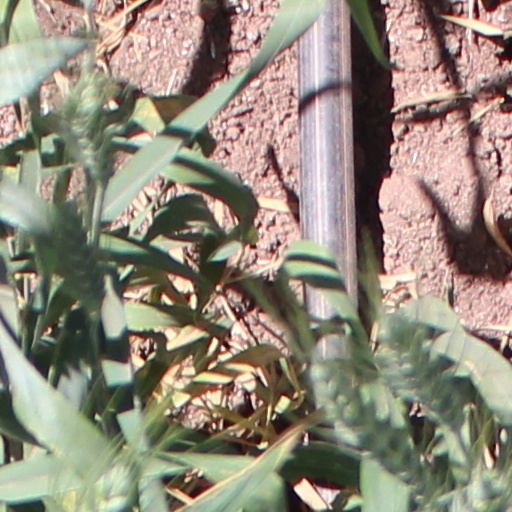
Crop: wheat